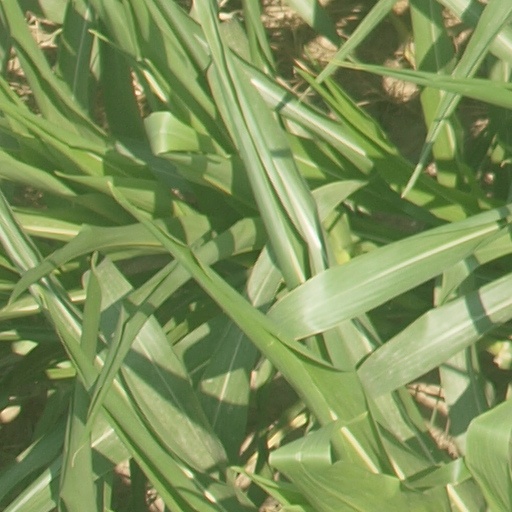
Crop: maize; corn